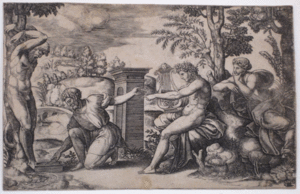
Apollon et Marsyas, 18 x 28,2 cm